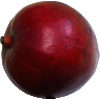
Label: Mango Red 1